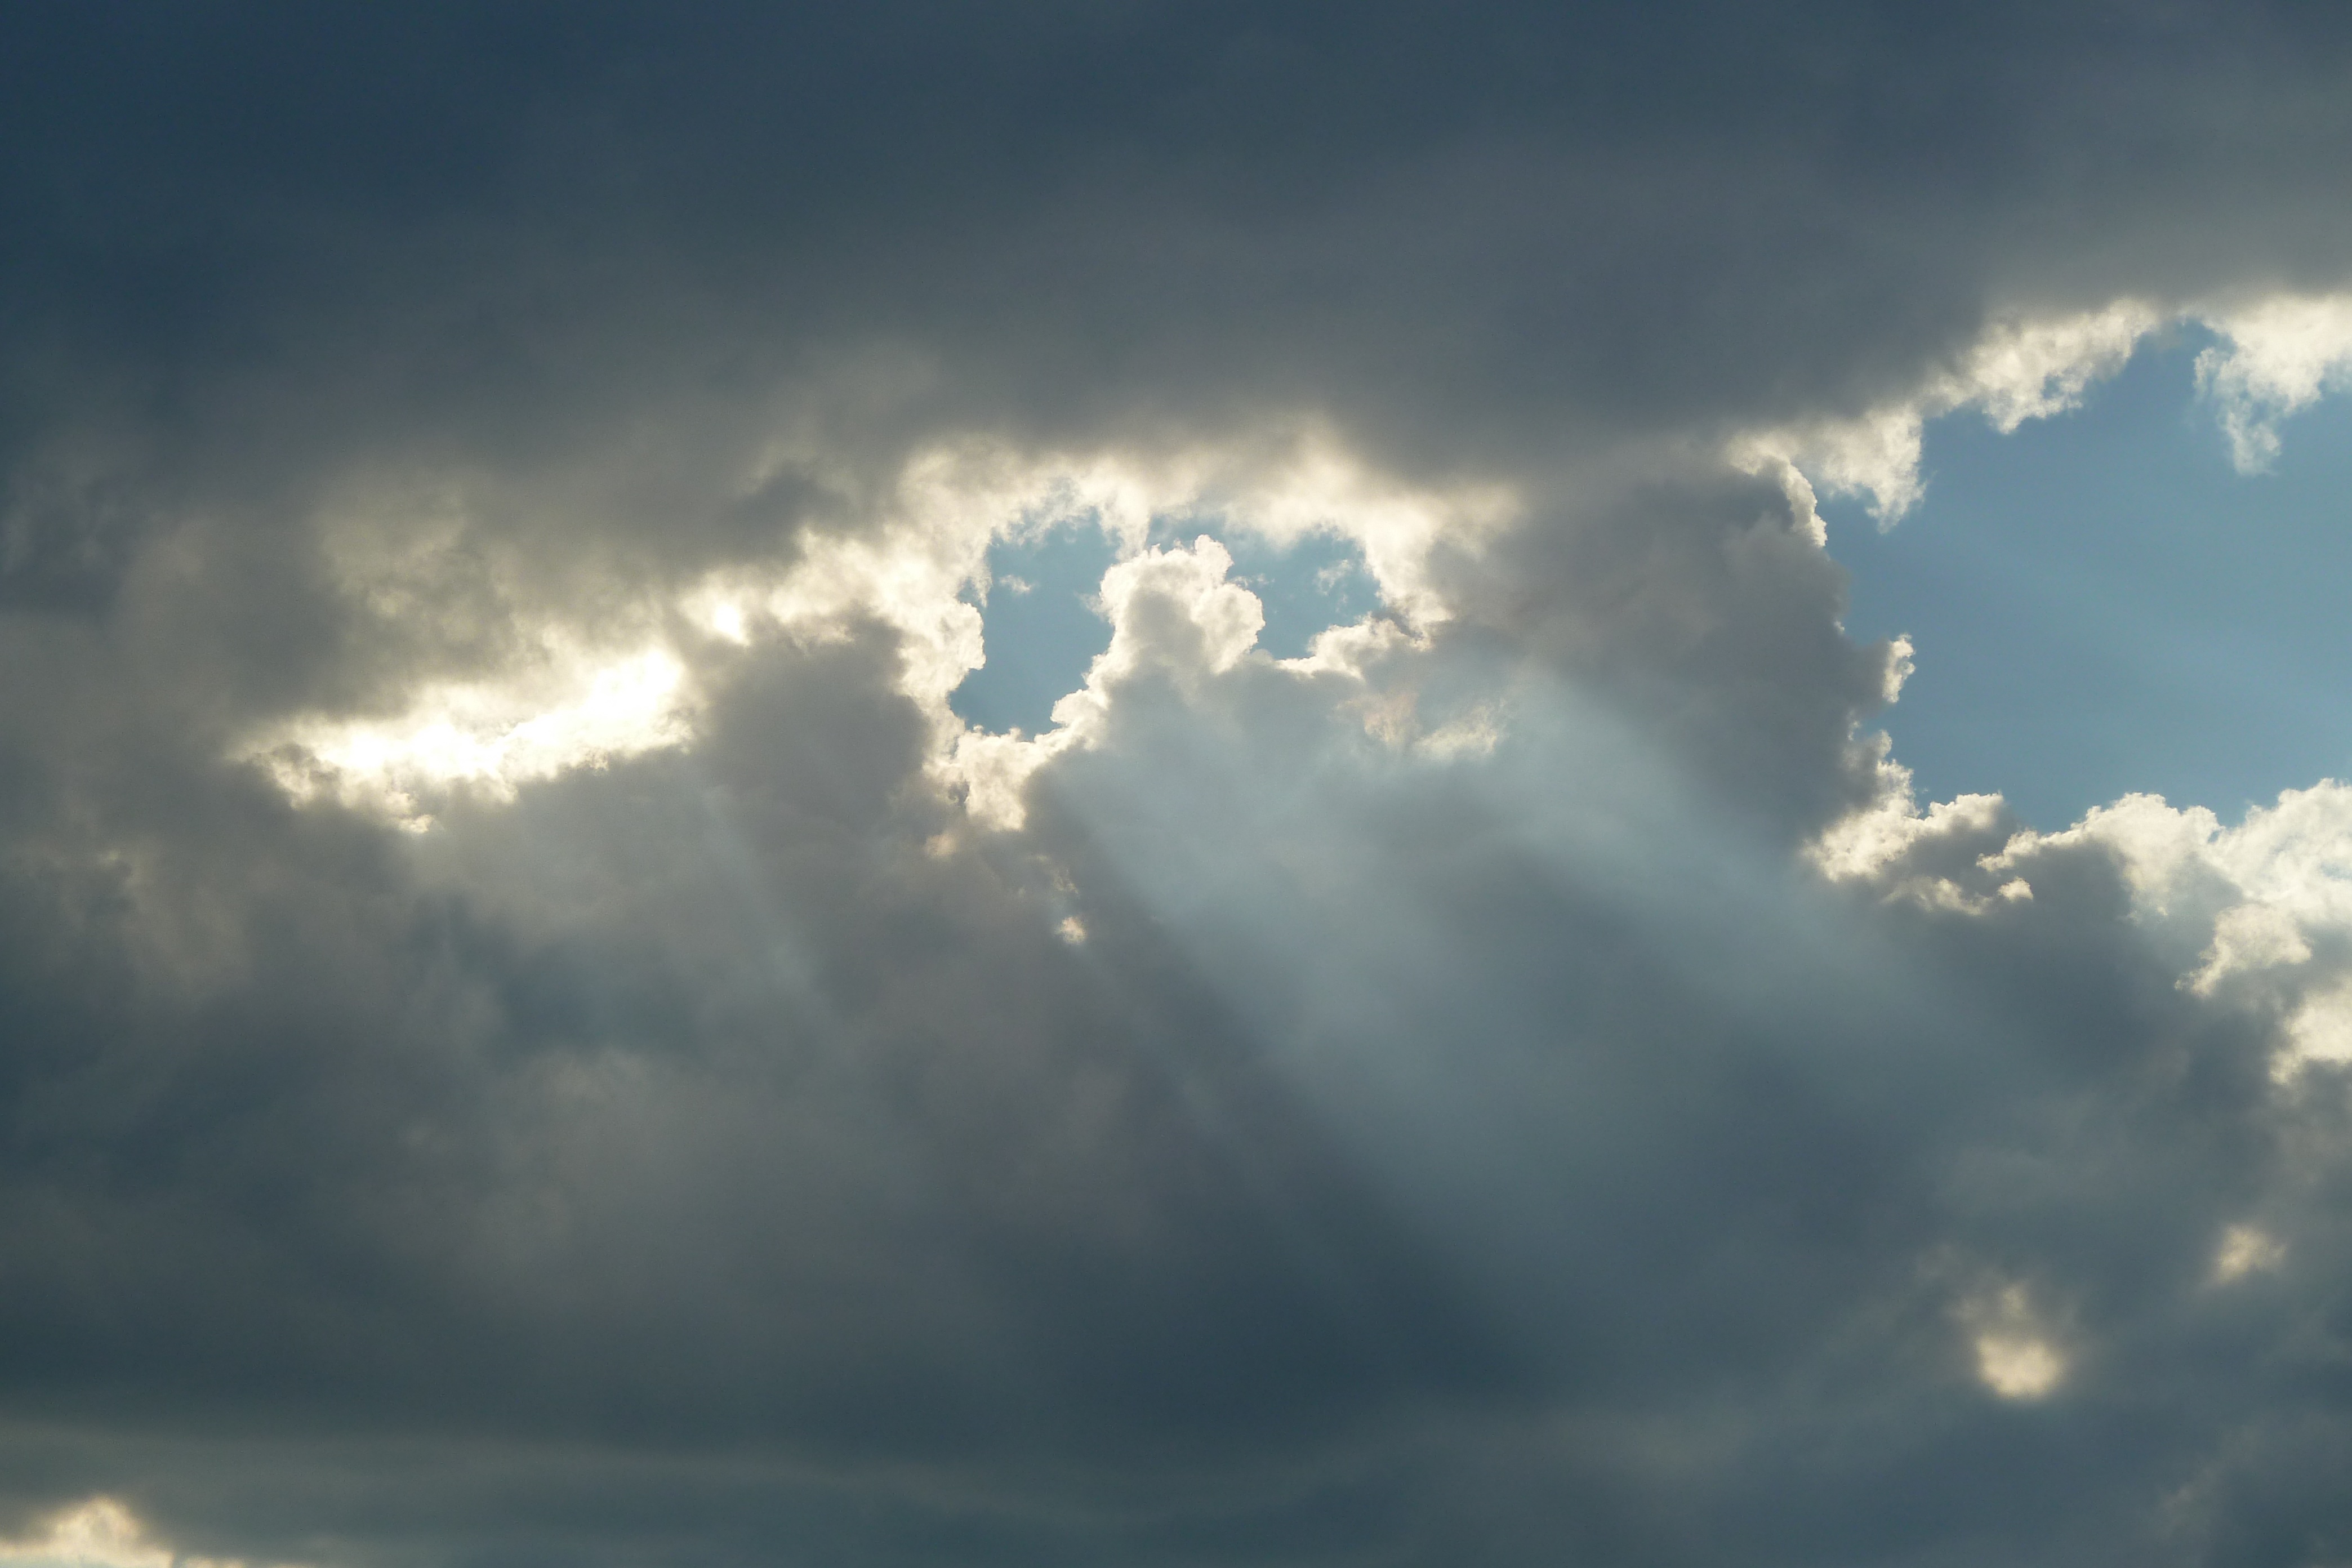
sea, horizon, cloud, sky, sun, sunlight, morning, dawn, atmosphere, dusk, daytime, weather, cumulus, clouds, rays, meteorological phenomenon, atmosphere of earth